Chapman Tripp Theatre Awards

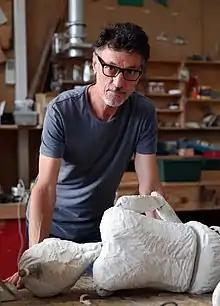
John Verryt - set designer of the year 2012

The 2013 awards were presented on 15 December 2013 at the Paramount Cinema in Wellington, as follows: